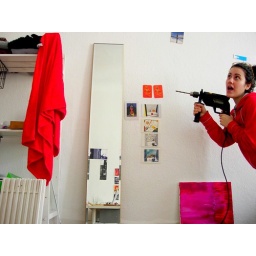
swimming in a white wall of dreams